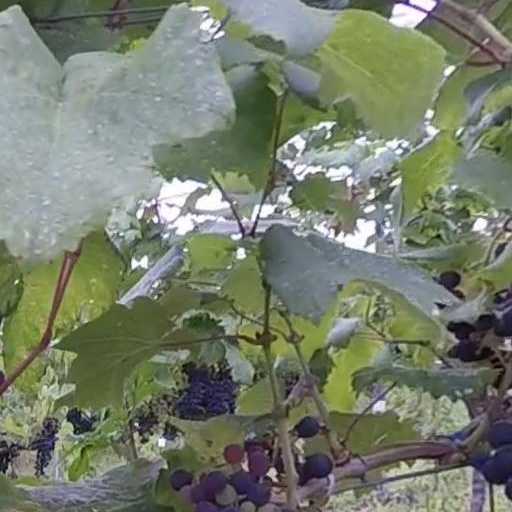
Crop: grape